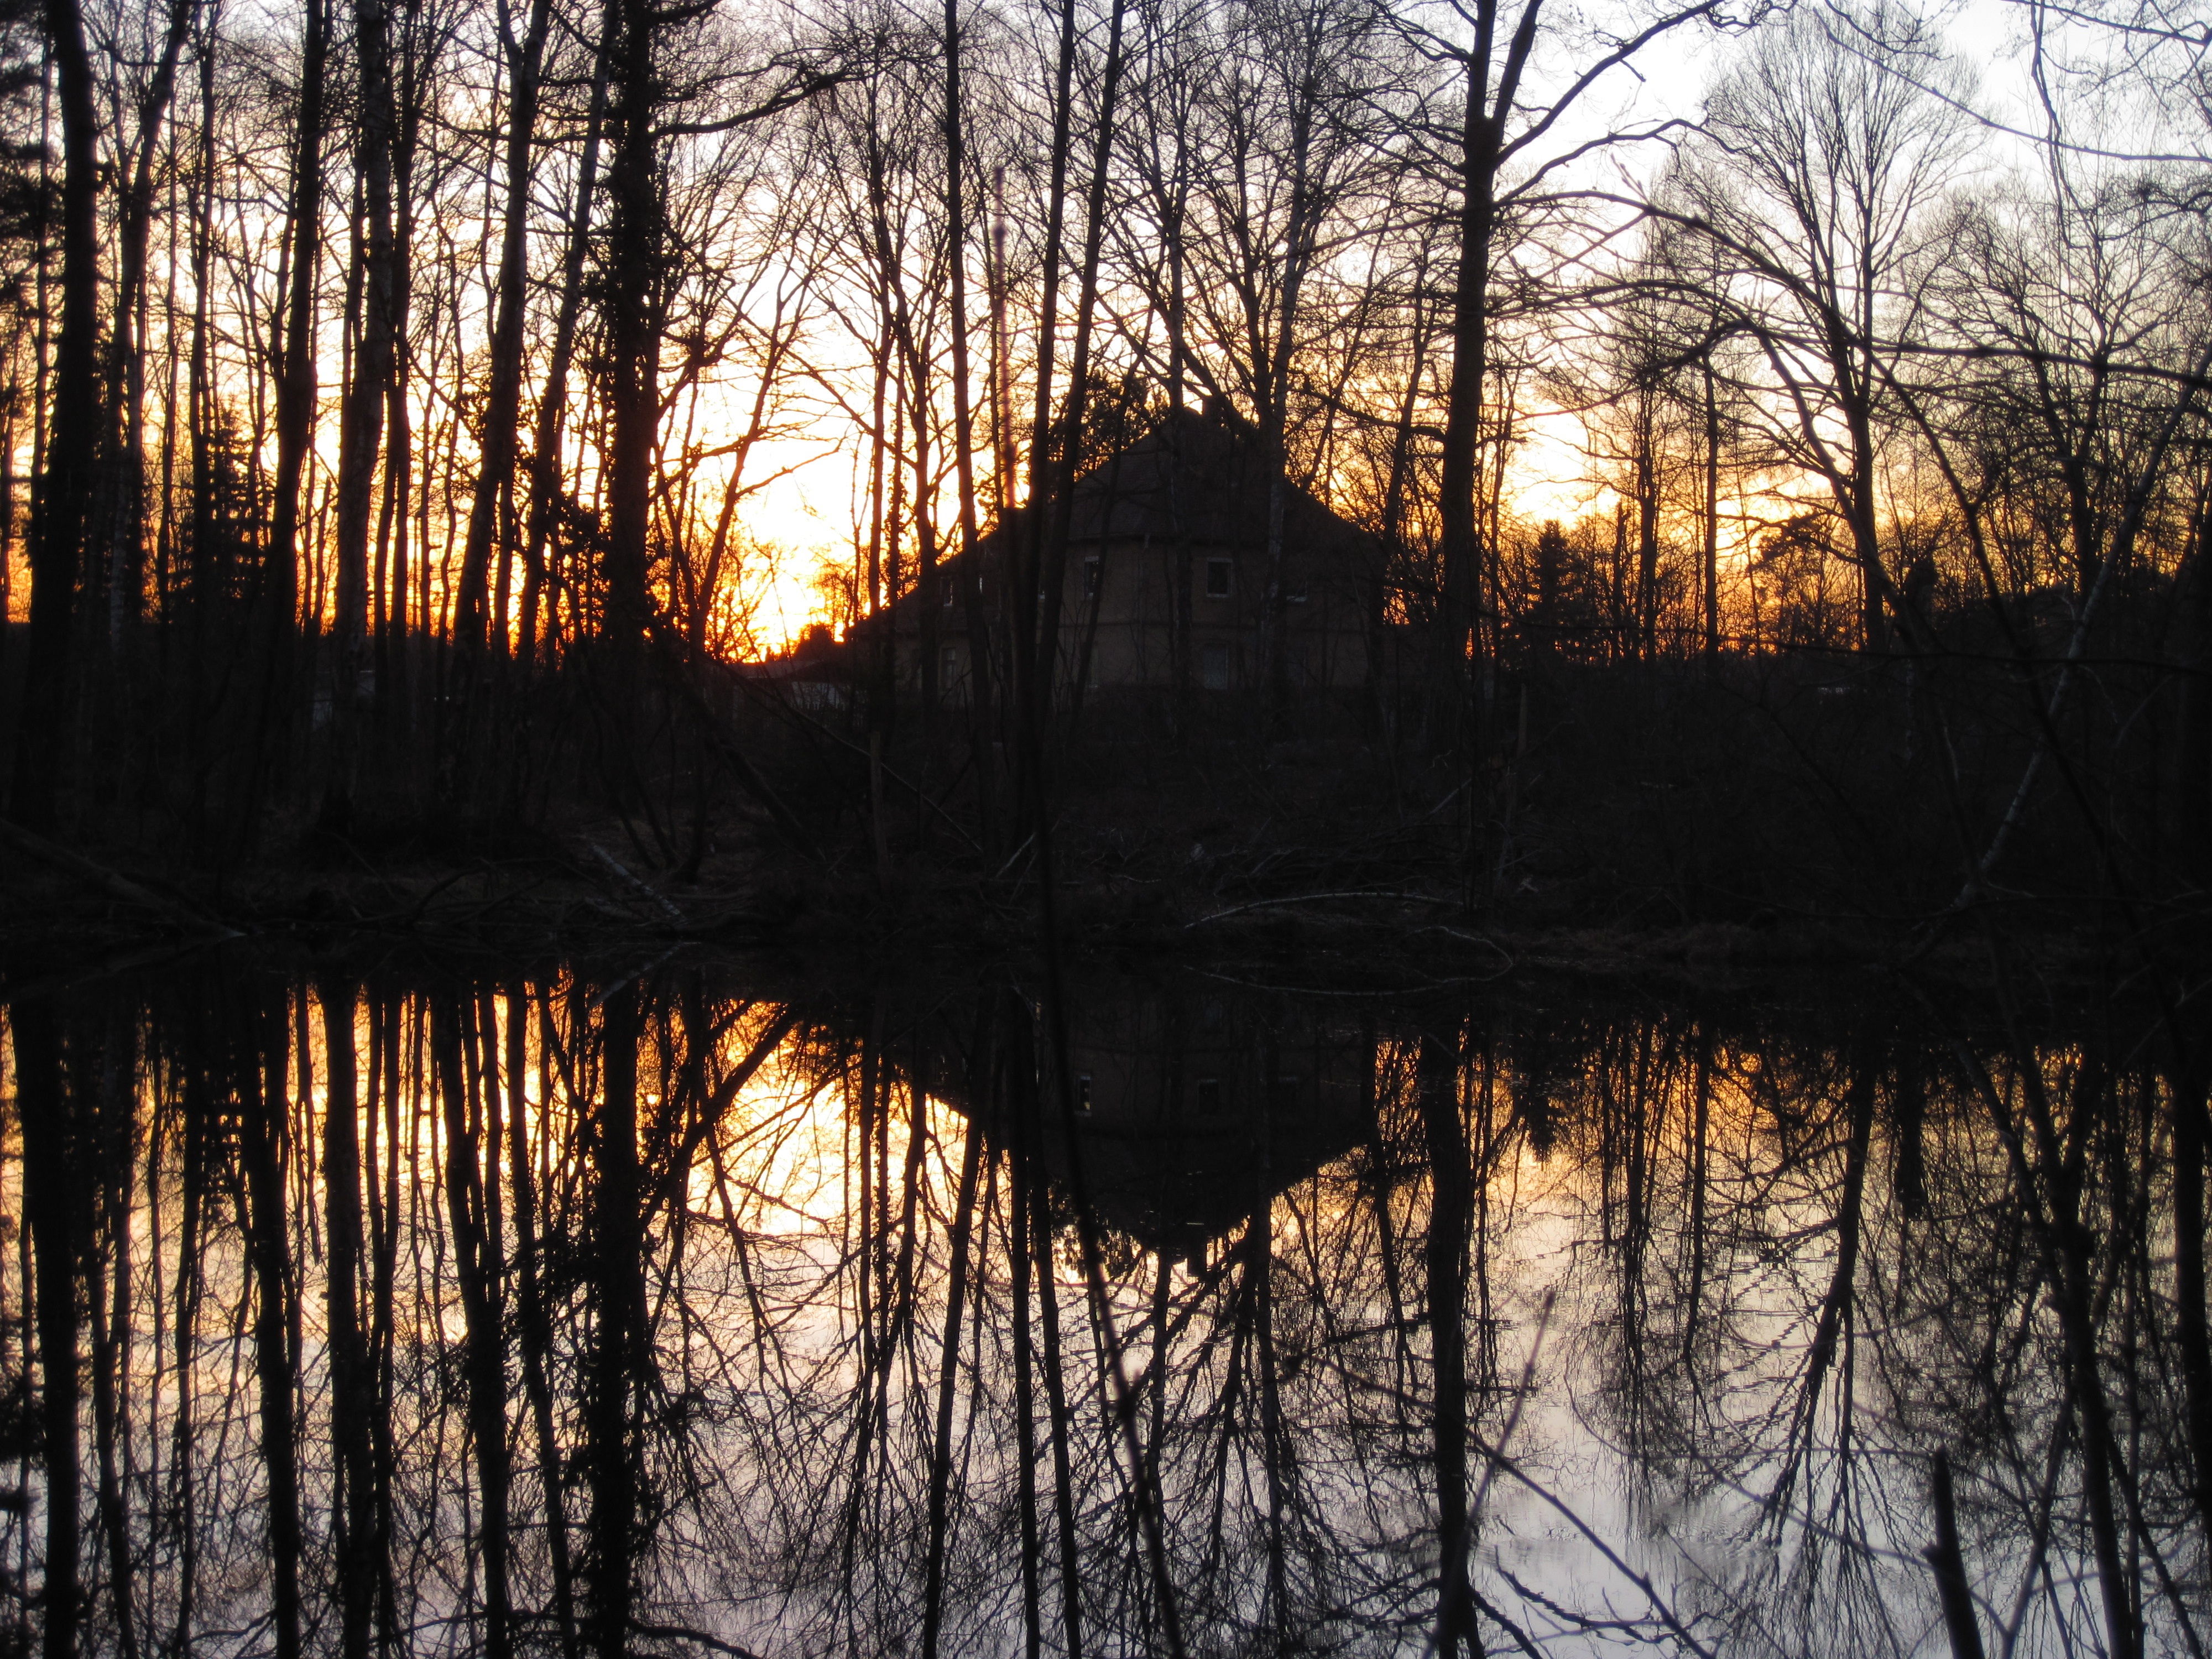
landscape, tree, nature, forest, wilderness, branch, silhouette, winter, plant, sunrise, sunset, sunlight, morning, leaf, lake, dawn, home, river, dusk, ice, evening, reflection, autumn, season, wetland, woodland, habitat, abendstimmung, mirroring, natural environment, atmospheric phenomenon, woody plant